Bacup and Rawtenstall Grammar School

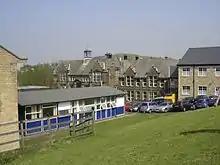
View of the school in 2006

One of only four grammar schools in Lancashire following the mass closure under Margaret Thatcher, the school continues its initial aim to educate local children. Pupils applying from Rossendale area primary schools are given preference. The school, a highly popular state school, administers its own entrance examination, rather than the eleven-plus. Highly competitive, it still attracts students who commute from cities and towns around the north of England, including as far as Liverpool and Bradford in the 1990s.